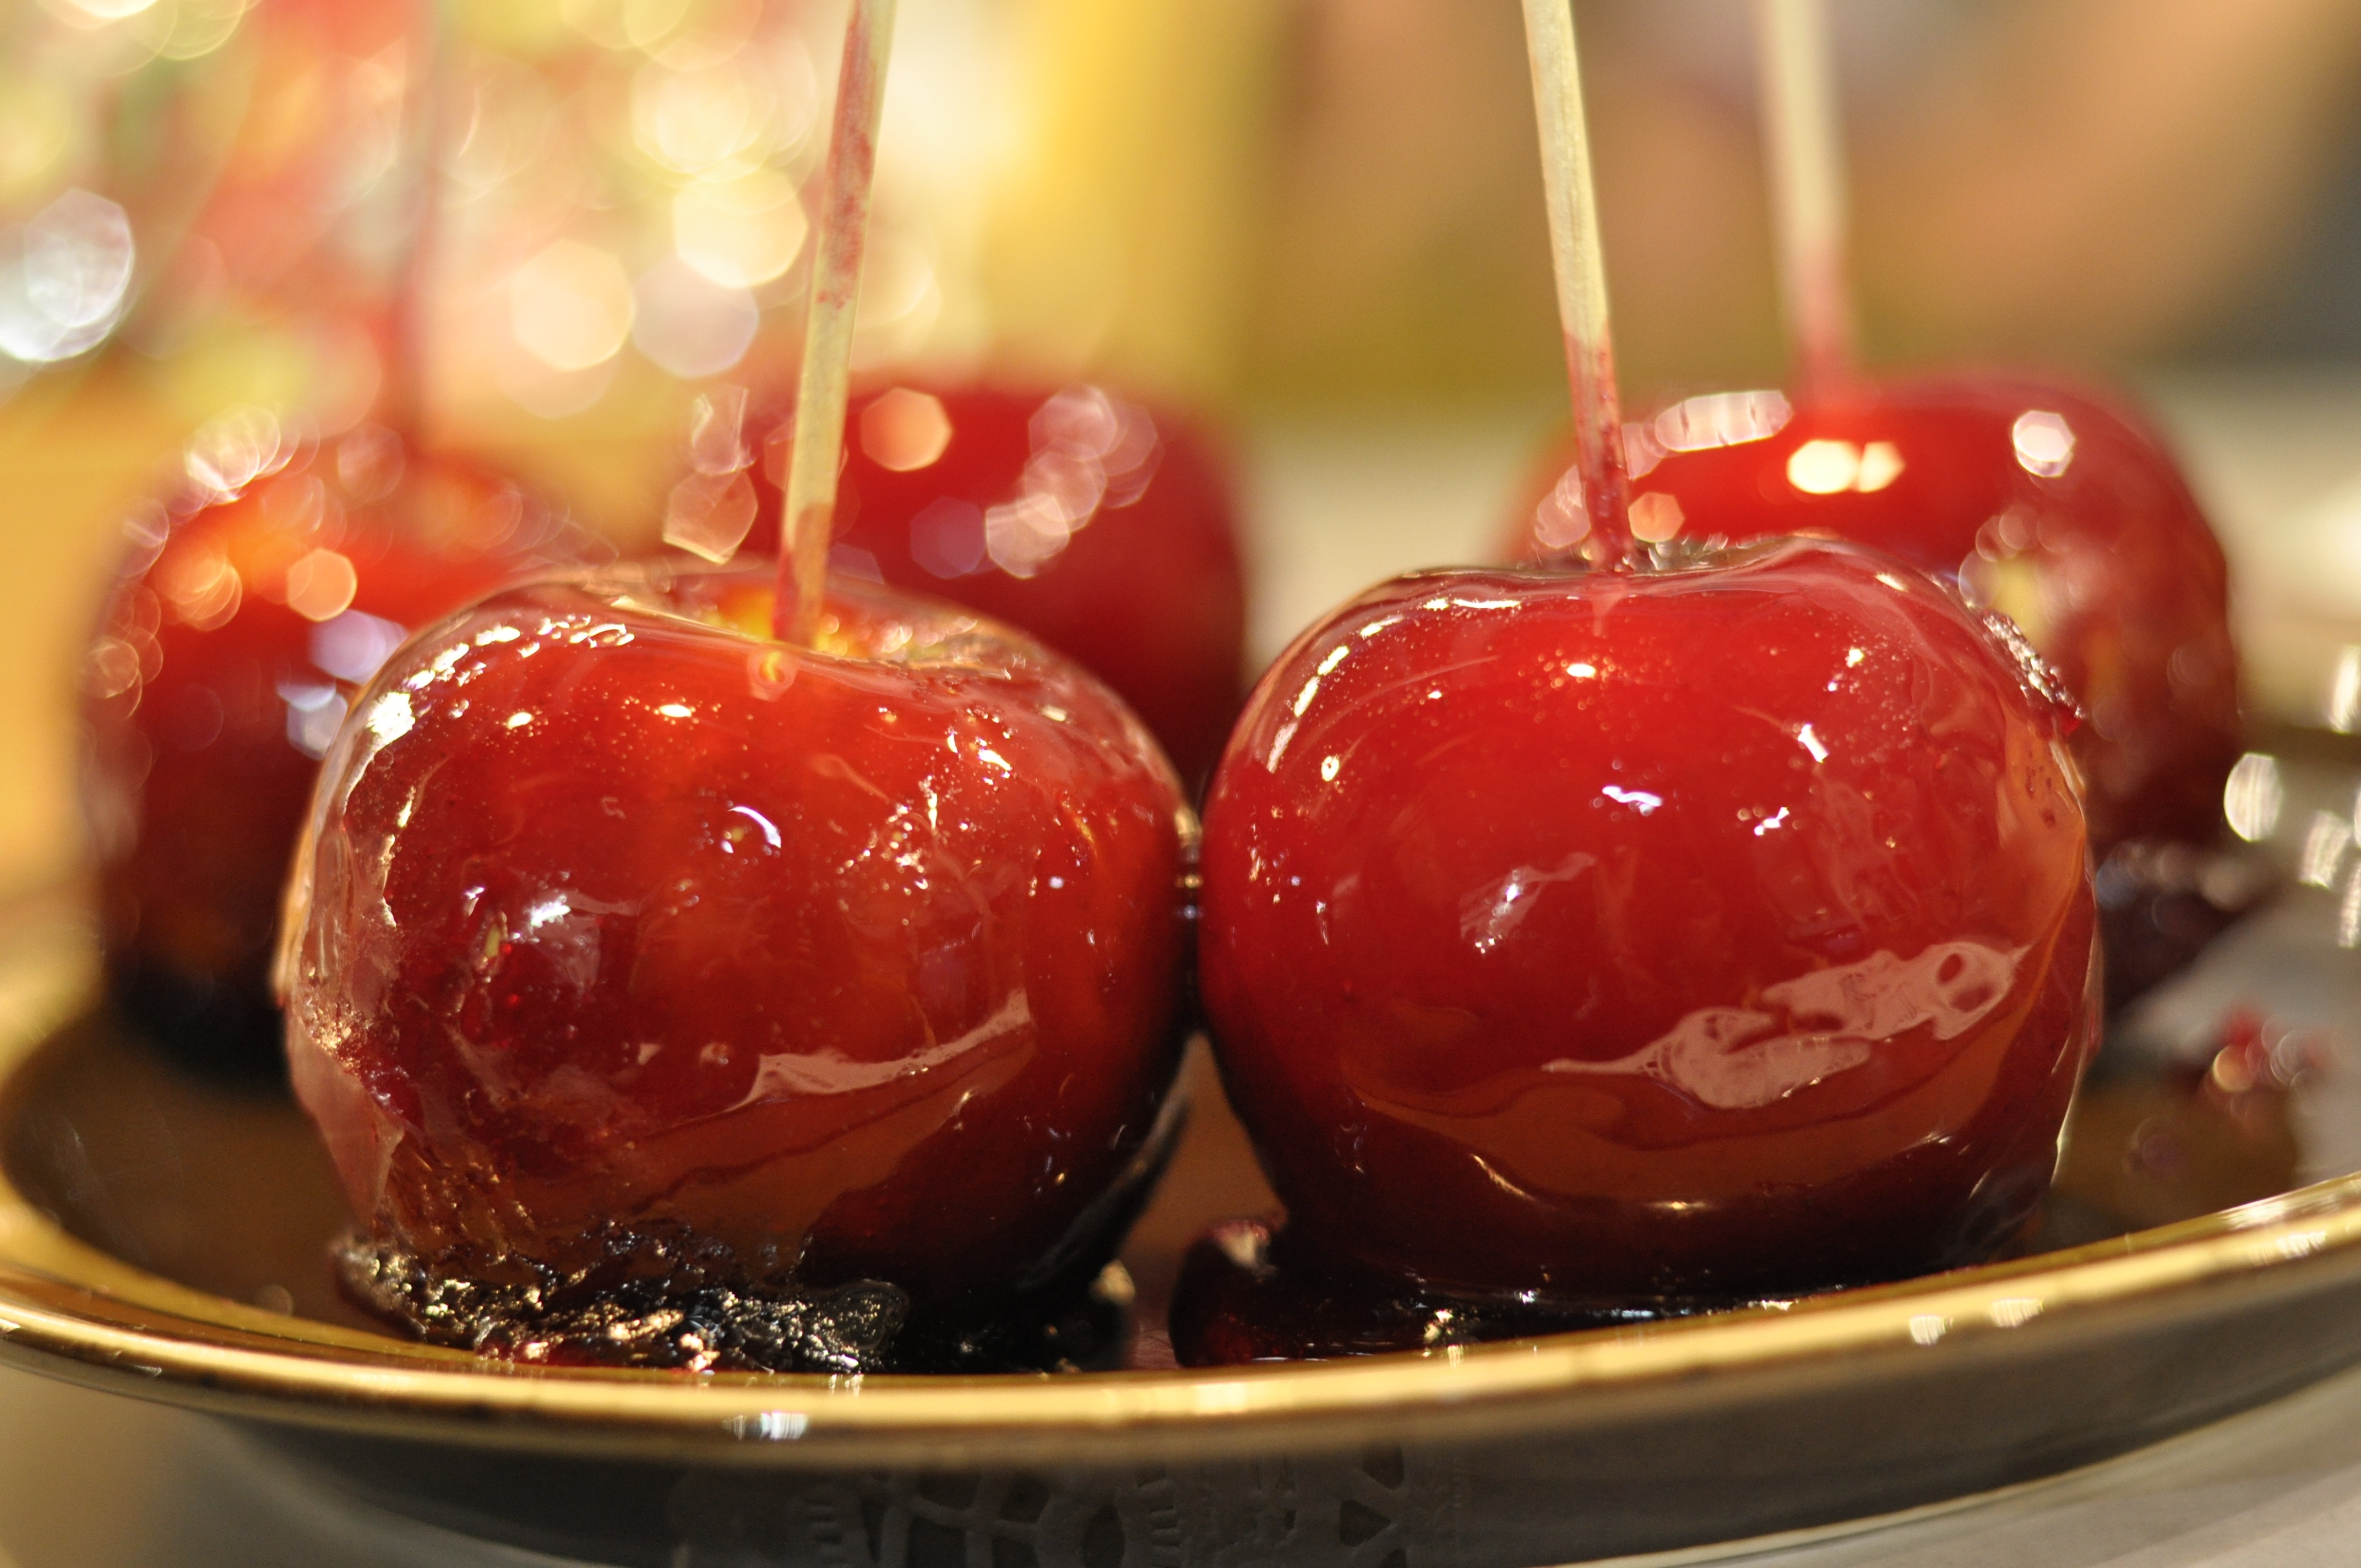
plant, fruit, sweet, fall, dish, food, produce, holiday, dessert, caramel, sugar, apples, candy, sweetness, cherry, candy apple, flowering plant, rose family, apple on a stick, land plant